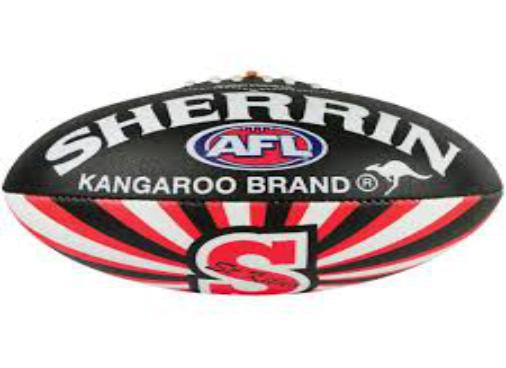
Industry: Sports